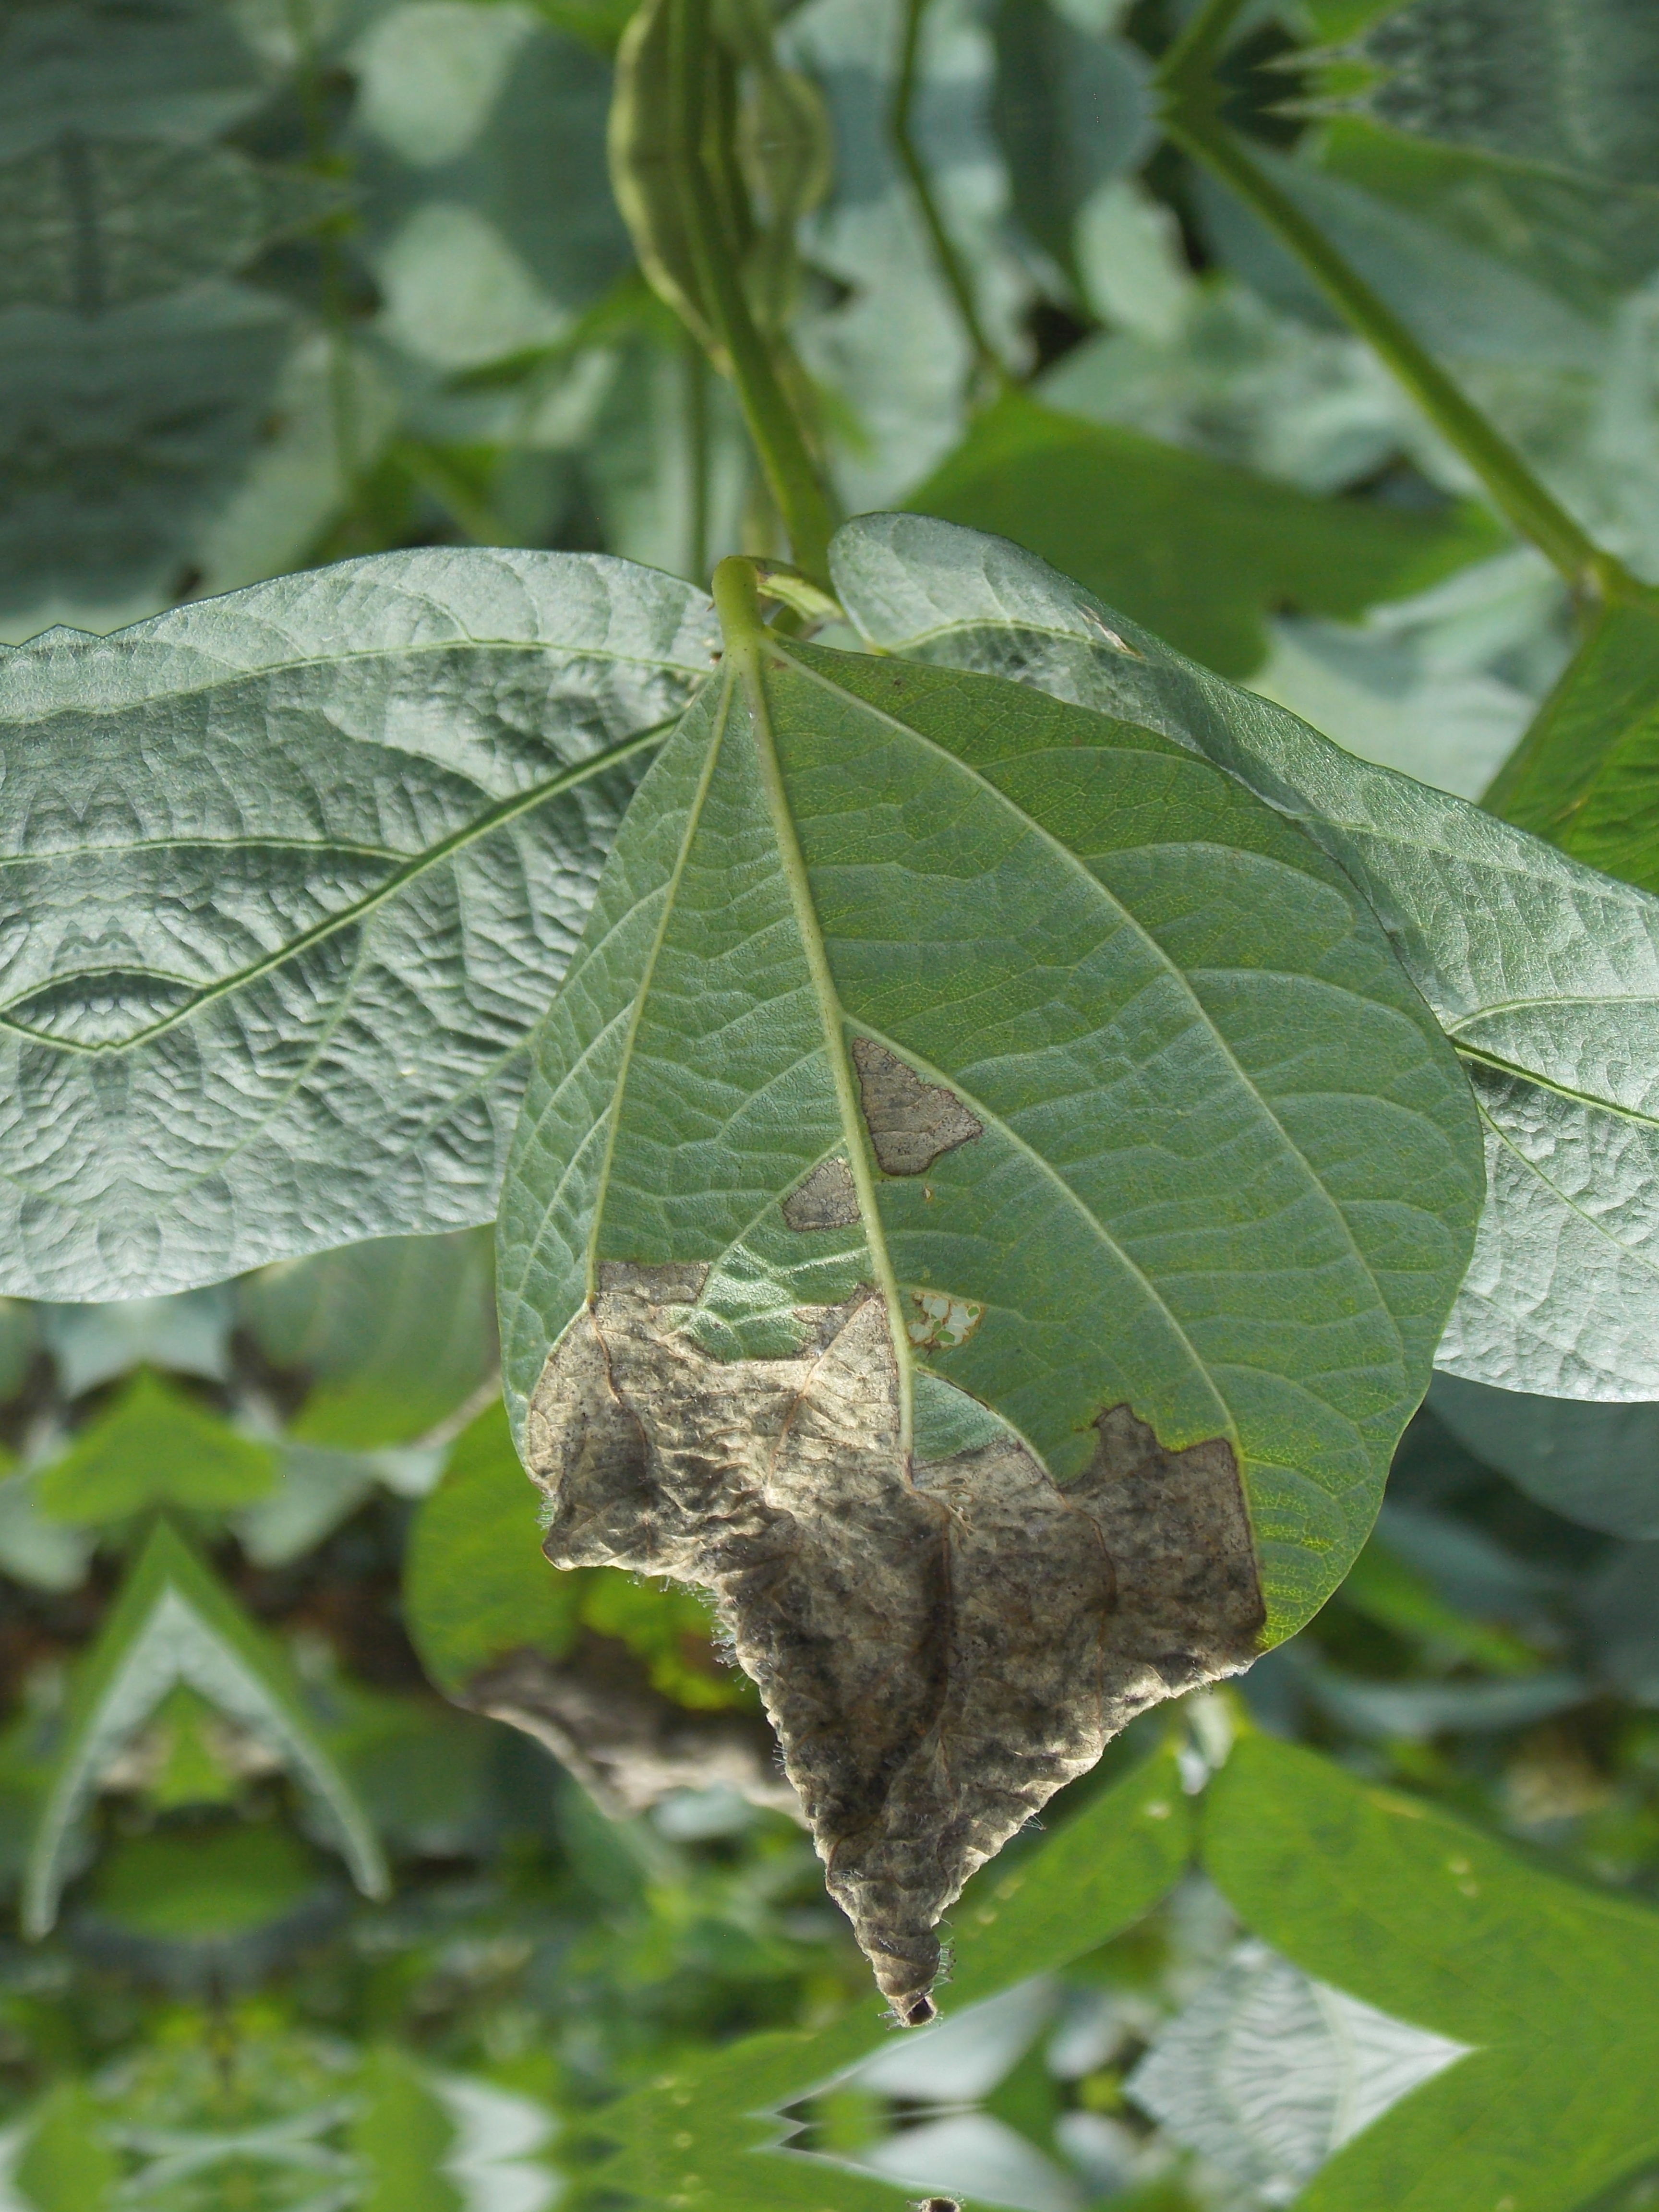
Label: Disease